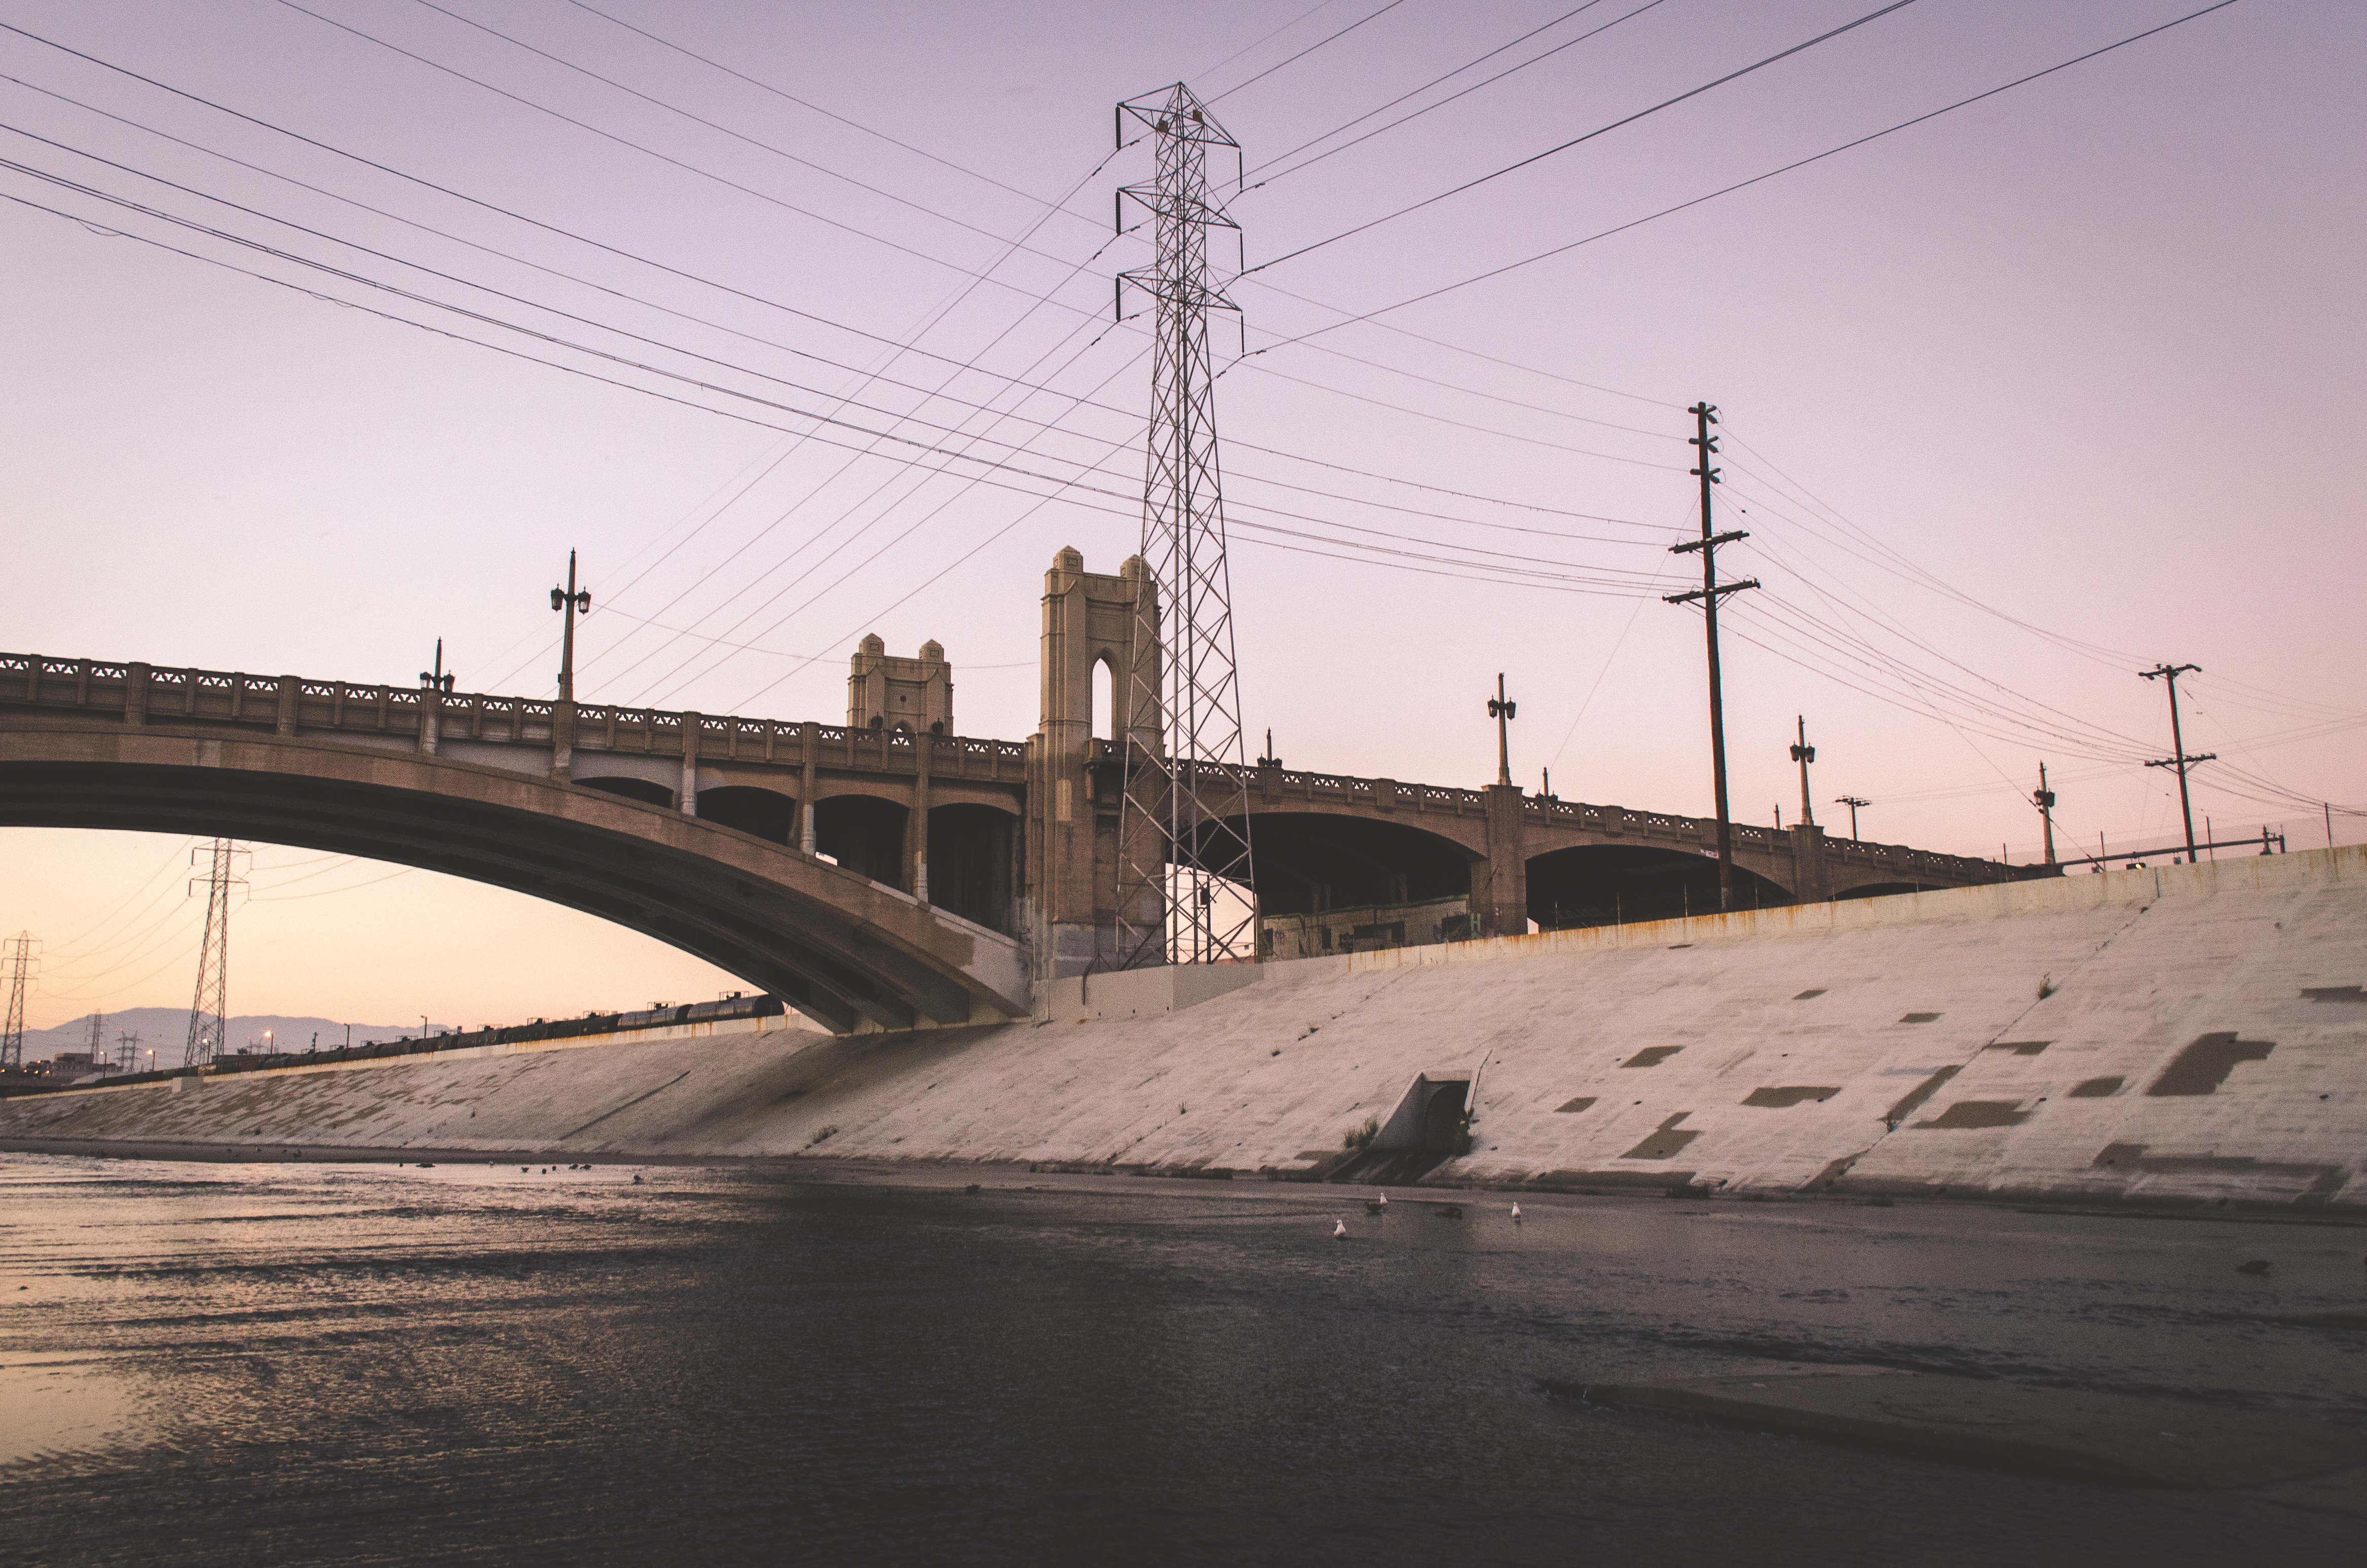
sea, coast, sunset, bridge, morning, urban, river, cityscape, dusk, evening, waterway, shape